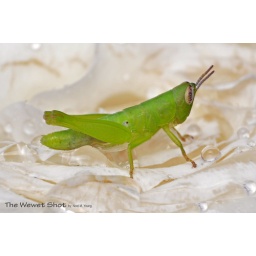
grasshopper over white flower